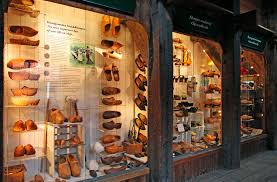
Label: Clog